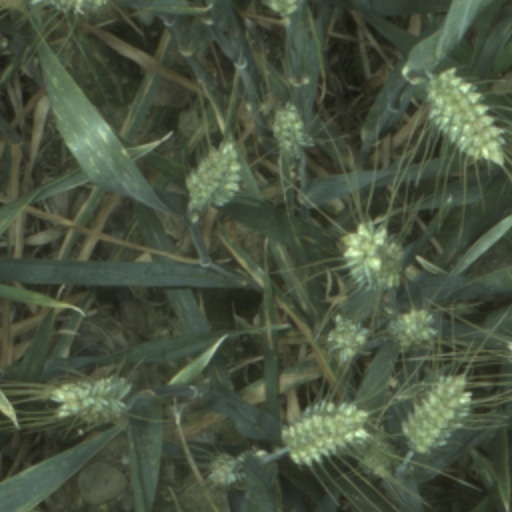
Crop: wheat